DJ Yoda

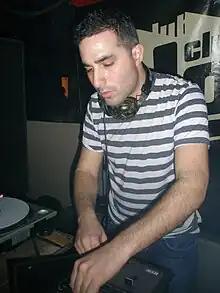
DJ Yoda performing at Low Club in Madrid, Spain on February 17, 2008

Duncan Beiny (born 1977 in London, England), better known as DJ Yoda, is a hip hop DJ who uses samples to create an animated musical style. He is known for several awards and media industry achievements.